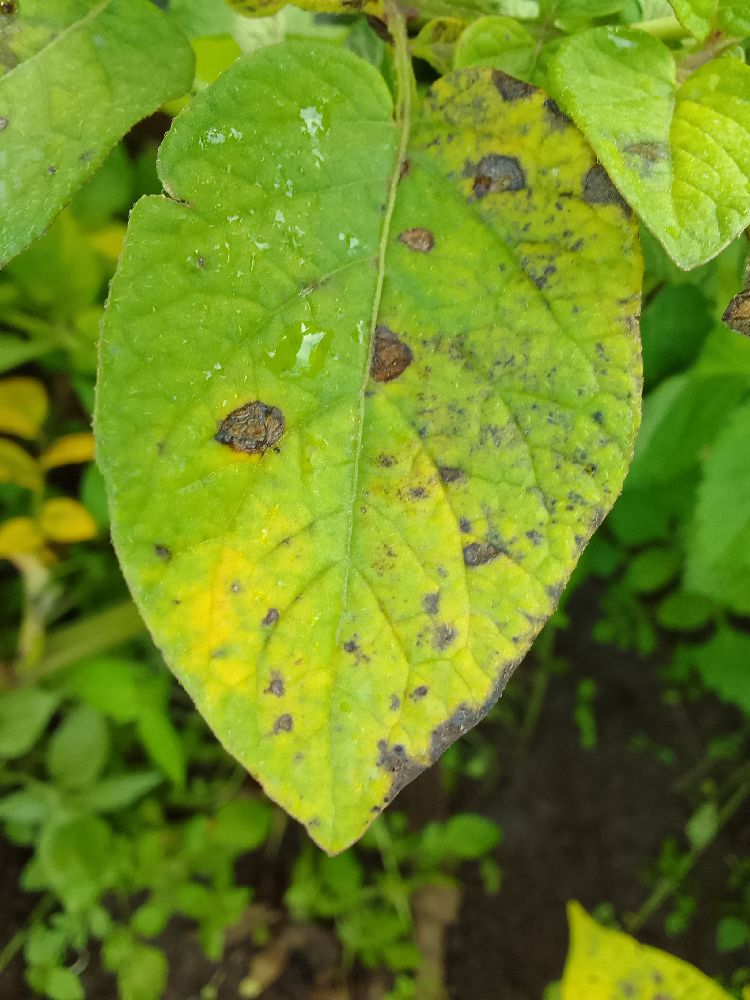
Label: Early blight